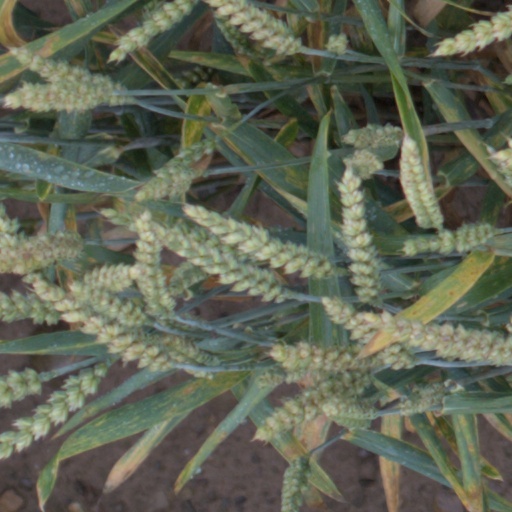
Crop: wheat